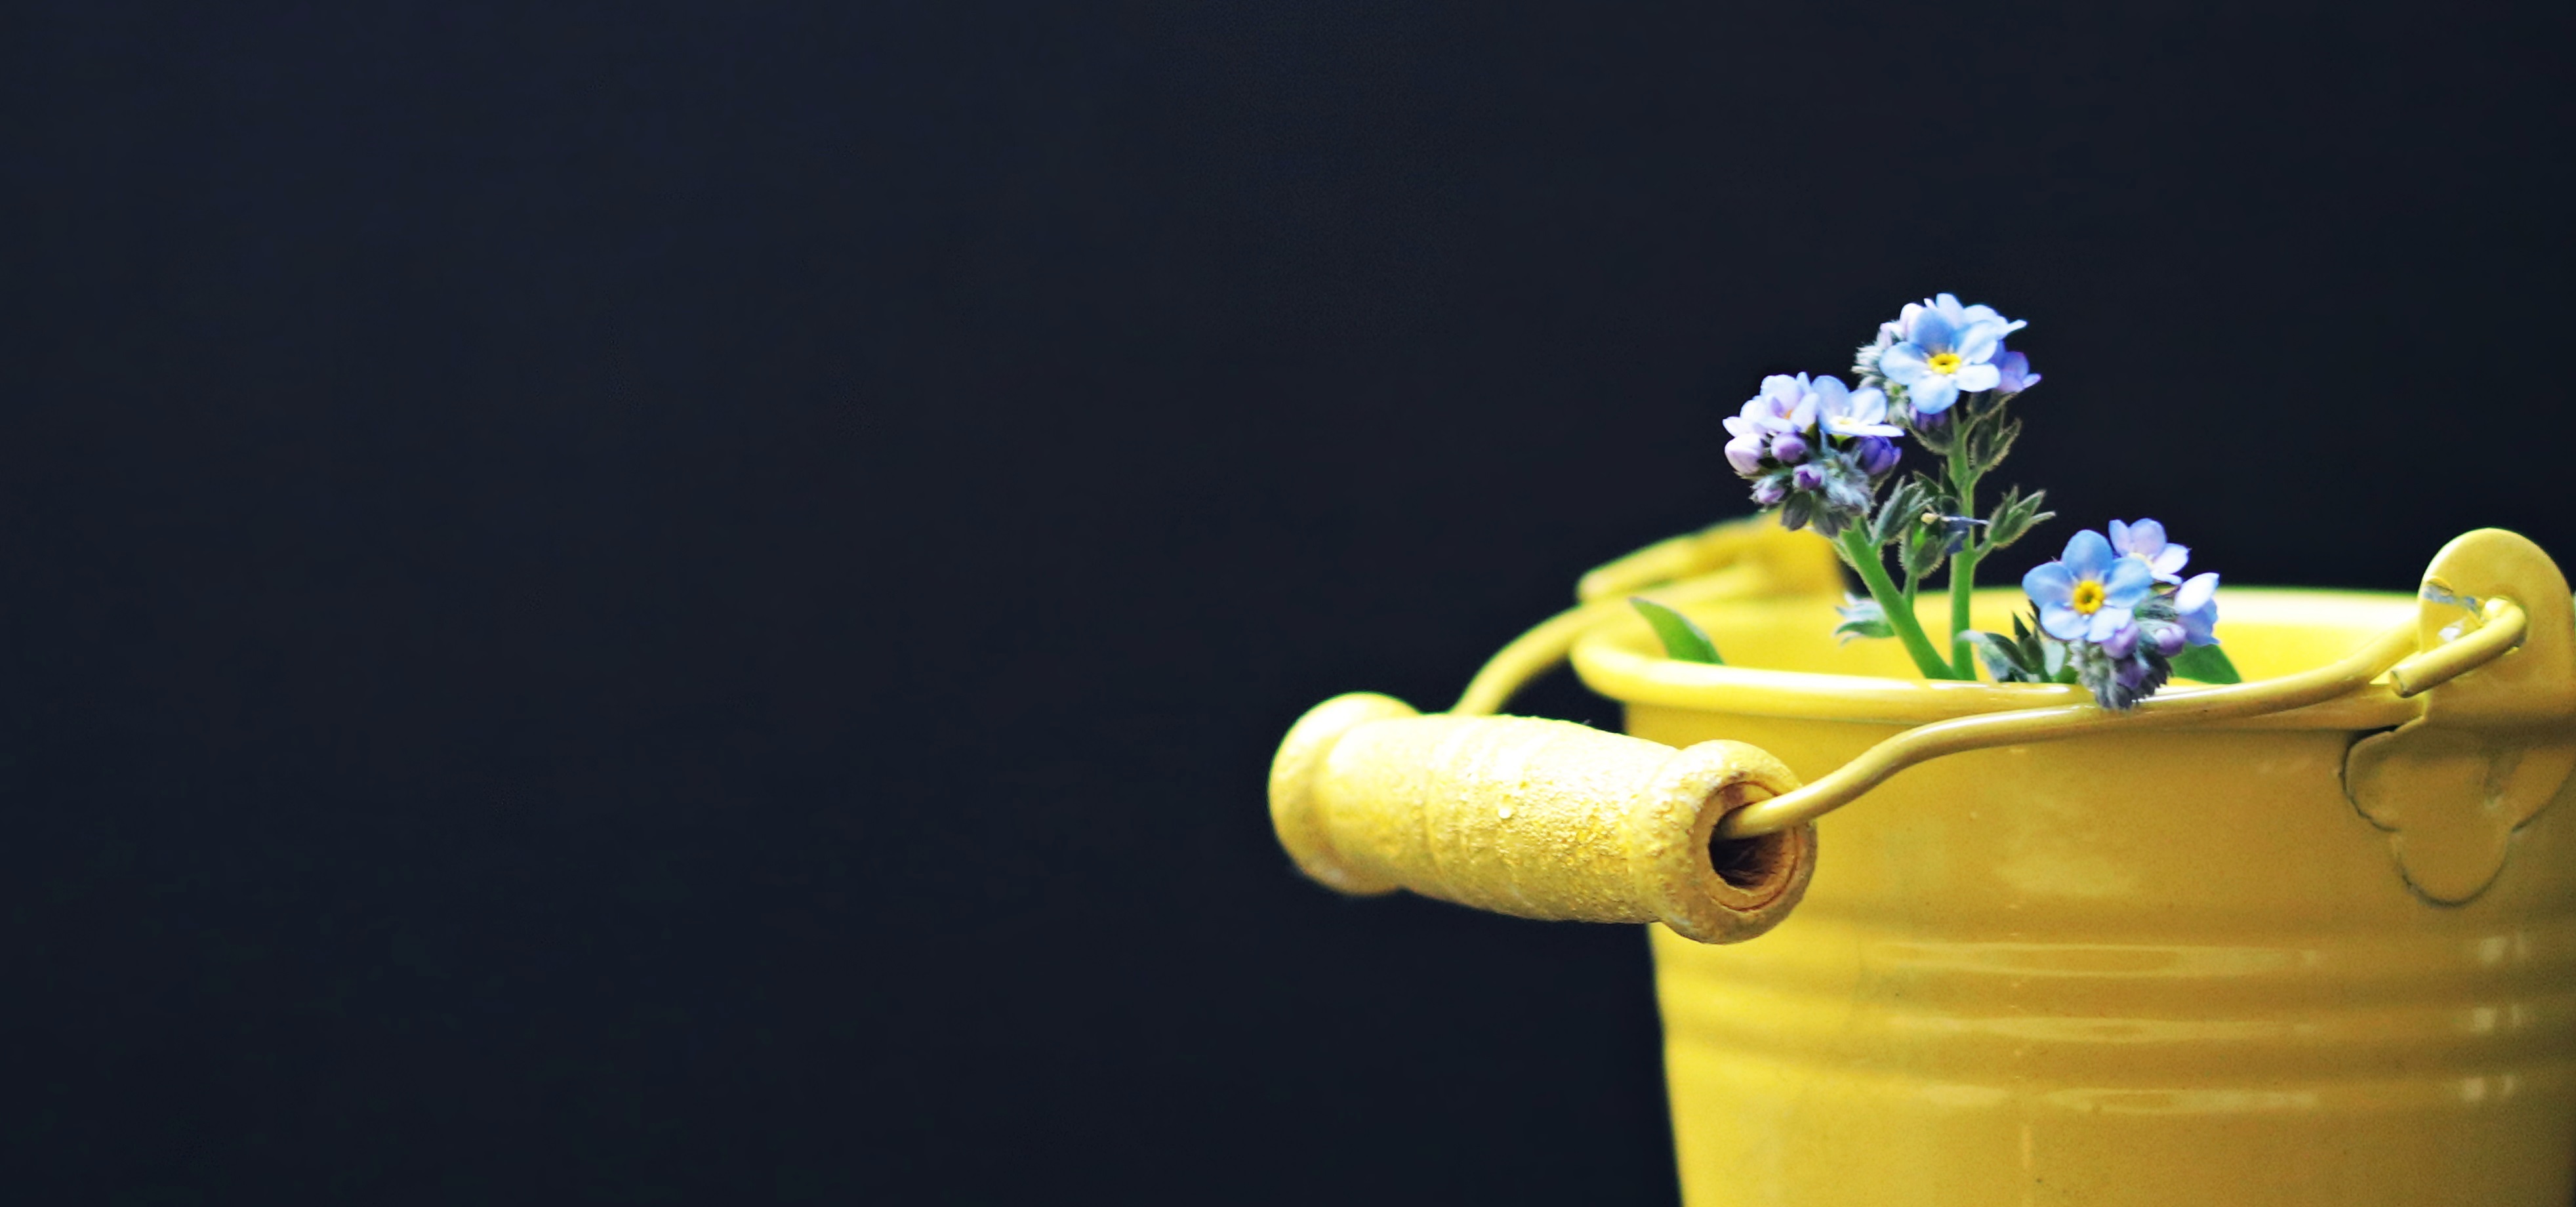
flower, decoration, spring, green, symbol, color, drink, blue, yellow, still life, map, bucket, thank you, deco, forget me not, postcard, greeting card, macro photography, computer wallpaper, coupon card, yellow bucket